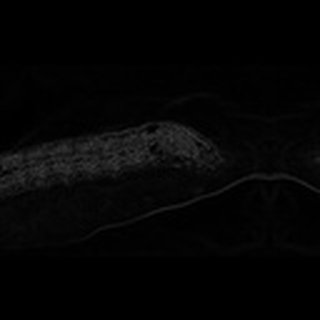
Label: cotton_army_worm